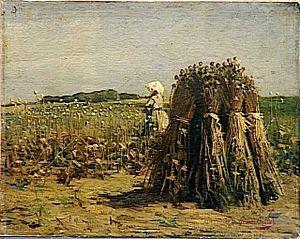
Billet Pierre (1837-1922) , Champ d’œillettes , 19° siècle , huile sur carton , Musée des Beaux-Arts de Lille, date non connue (19° siècle) Picard: Billet Pierre (1837-1922) , Pièche d’œillettes , 19° sièke , heule su carton , Musée des Biaus-Arts éd Lille
Pierre Célestin Billet né à Cantin le 2 novembre 1836 et mort le 26 novembre 1922 est un peintre et graveur français.